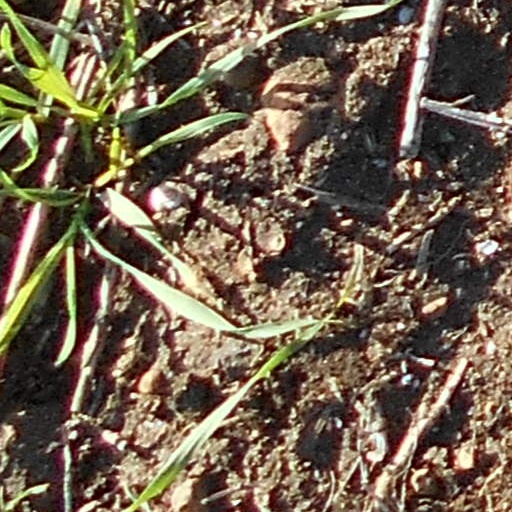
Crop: wheat